Zennor

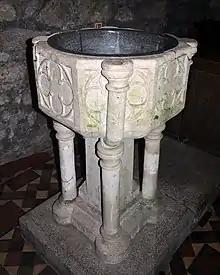
The Zennor church font

The Church of St Senara is partly Norman and partly of the 13th and 15th centuries (the north aisle 15th century). There is a west tower and the octagonal font may be from the 13th century. One of only two remaining bench ends portrays the Mermaid of Zennor. Little is known of St Senara, although legend connects her to Princess Asenora of Brittany.